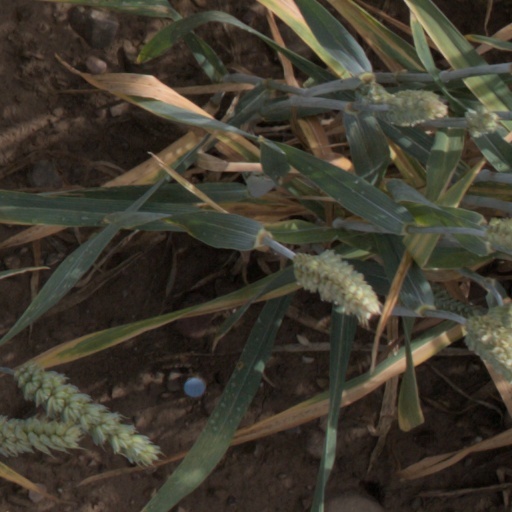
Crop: wheat